Gianluca Pagliuca

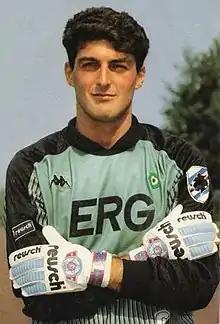
Pagliuca with Sampdoria in 1989

Gianluca Pagliuca (born 18 December 1966) is an Italian football coach and former professional goalkeeper.